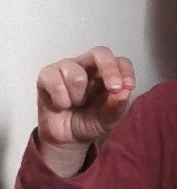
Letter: gaaf